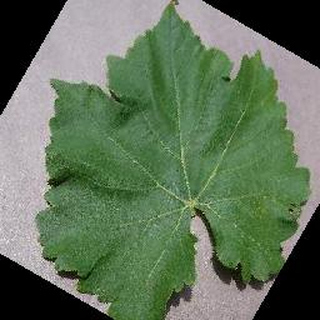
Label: healthy_grape